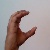
The image shows a hand gesture representing the letter 'C' in Indian Sign Language.